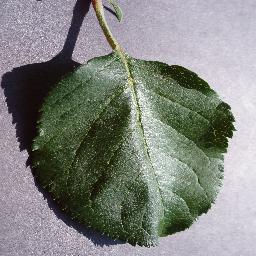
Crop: apple
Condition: healthy